Israel Aerospace Industries

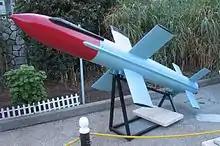
IAI Gabriel

In 1969 IAI acquired North American Rockwell's Jet Commander series of business aircraft. This became the basis for the IAI Westwind line. Work on an improved Westwind – named the Astra – began in the late 1970s by stretching the fuselage and designing a new swept wing, with the first prototype flight occurring on 19 March 1984. The first production Astra flew on 20 March 1985, FAA certification came on 29 August 1985 and customer deliveries started in 1986.